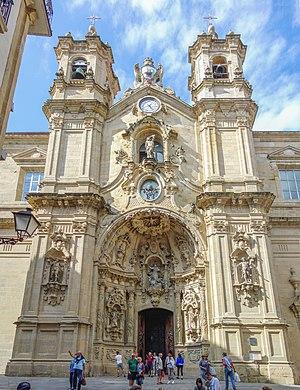
La basilique Sainte-Marie du Chœur est une basilique catholique du diocèse de Saint-Sébastien en Espagne.